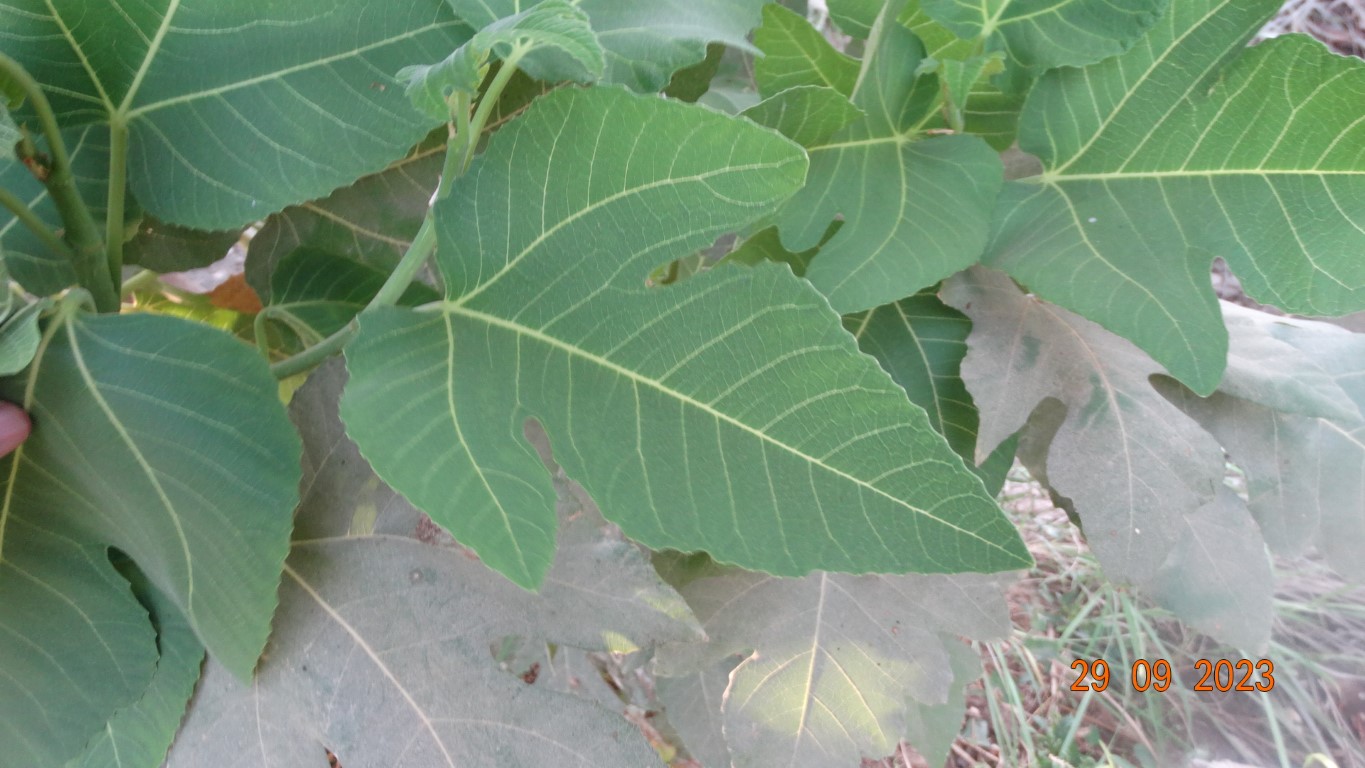
Label: healthy